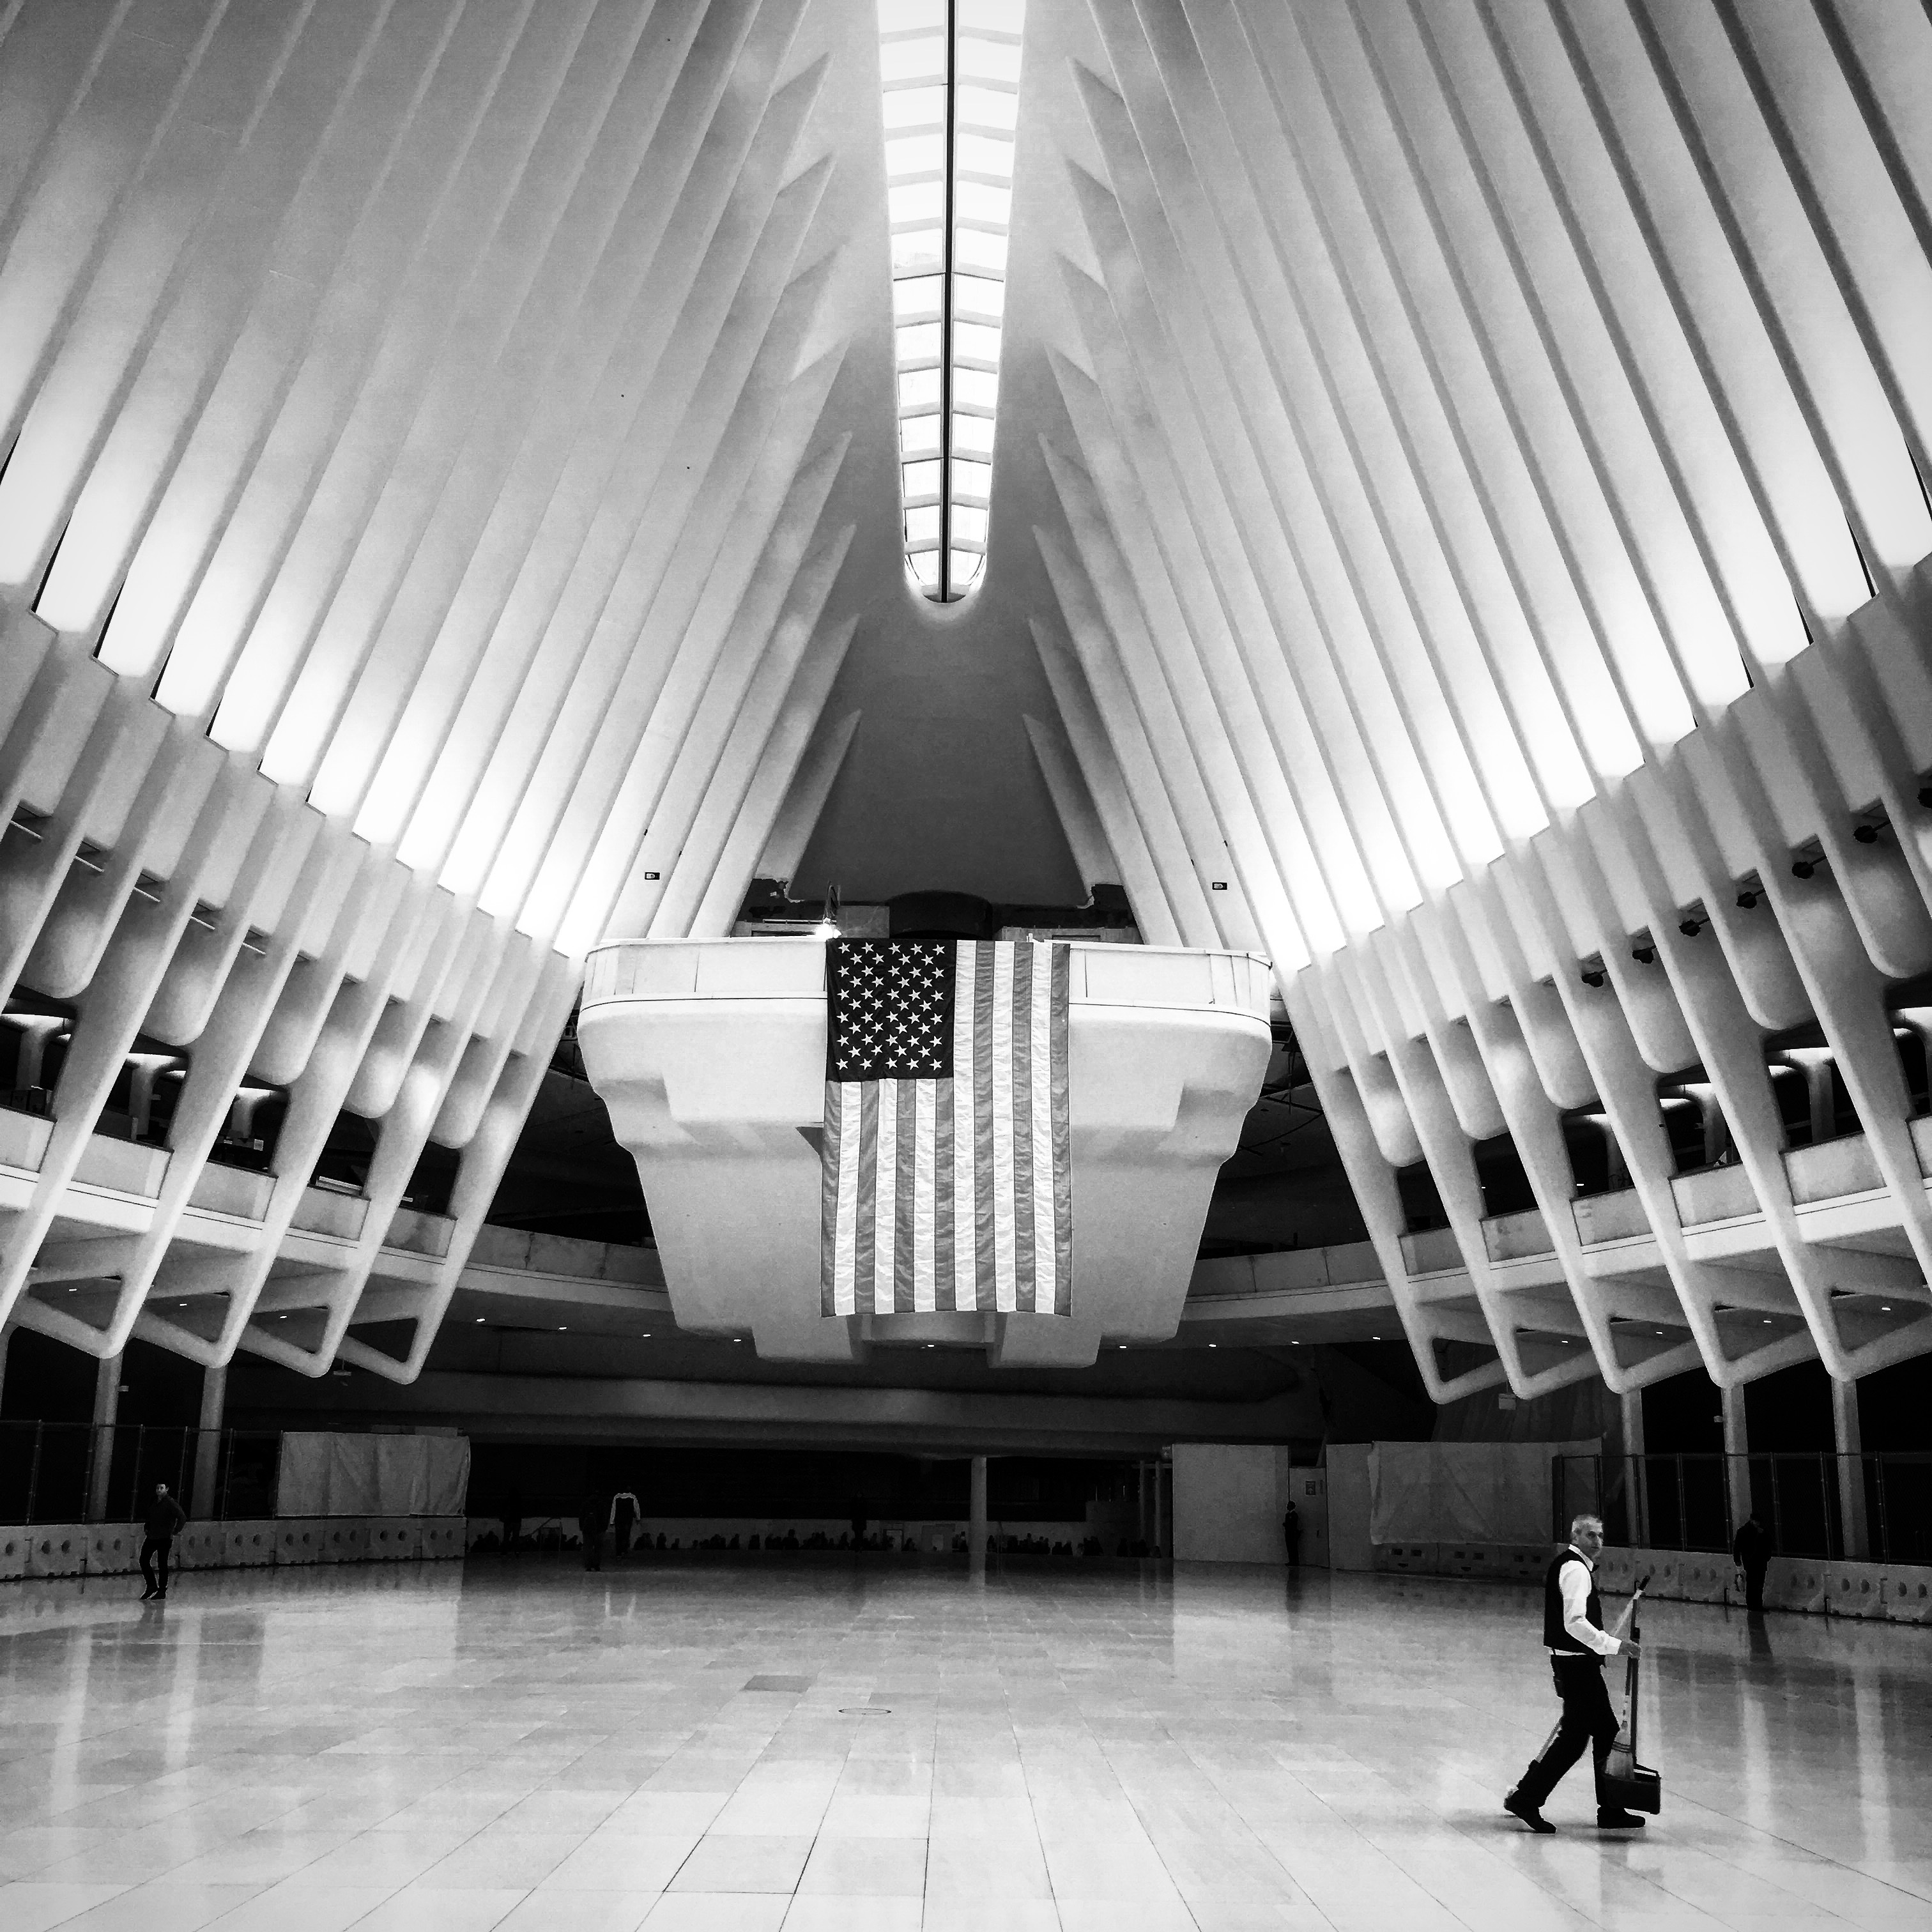
light, black and white, architecture, structure, white, auditorium, building, line, black, monochrome, stadium, interior design, symmetry, shape, headquarters, monochrome photography